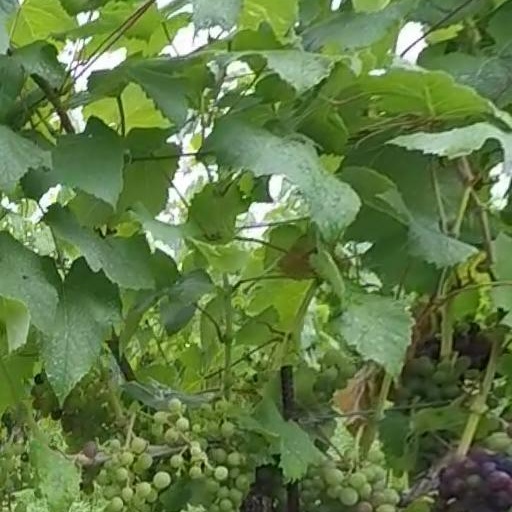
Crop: grape